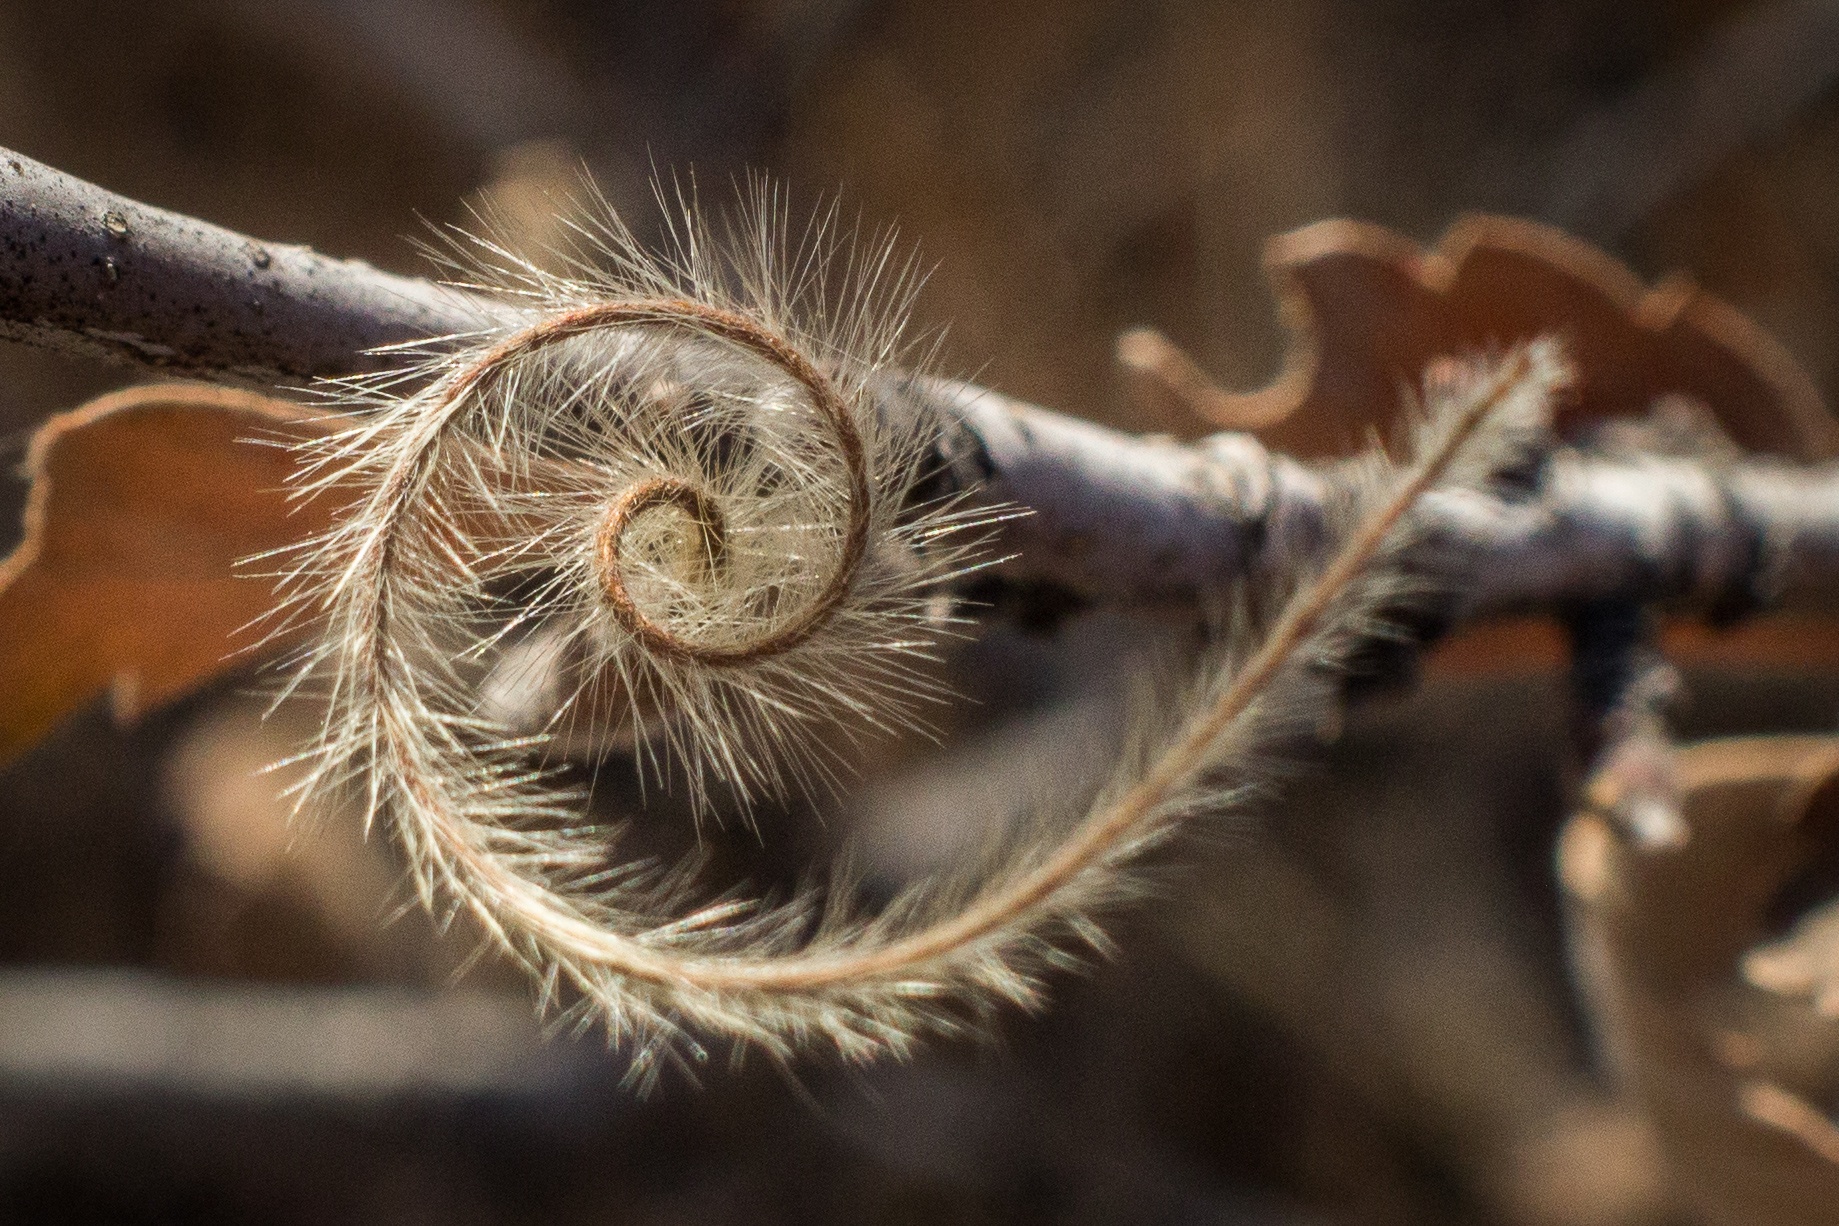
nature, branch, photography, wildlife, insect, fauna, invertebrate, close up, macro photography, moths and butterflies